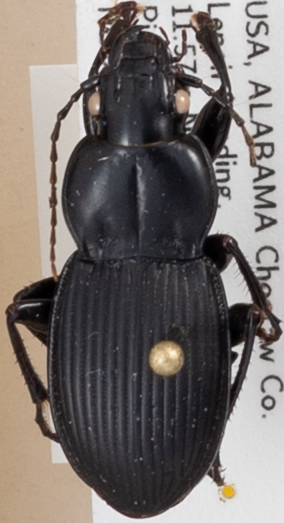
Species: Cyclotrachelus sodalis
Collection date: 2017-06-21
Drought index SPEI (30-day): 2.09
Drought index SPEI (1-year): -0.256
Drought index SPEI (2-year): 0.354